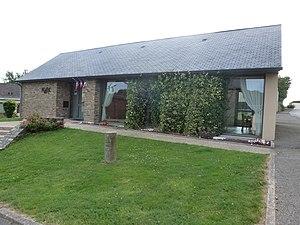
Mairie du Châtellier (Orne)
Le Châtellier est une commune française, située dans le département de l'Orne en région Normandie, peuplée de 411 habitants.